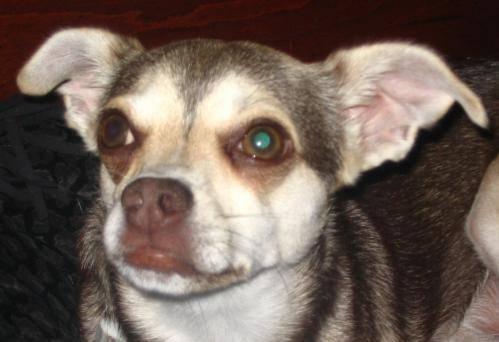
dog